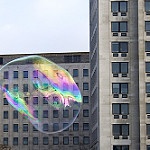
Label: non_damage_buildings_street